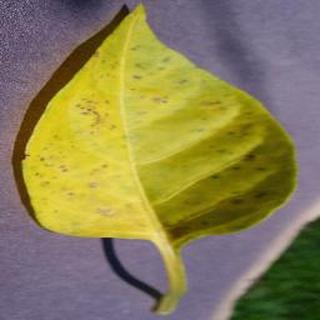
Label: bell_pepper_bacterial_spot